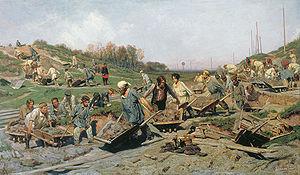
Une brouette est un contenant mobile, porté sur une ou plusieurs roues, muni de deux brancards pour le transport humain de petites charges, généralement sur de courtes distances.
9 octobre : réalisation de l’Union générale des postes, collaboration des Postes du monde, lors d'une Conférence internationale à Berne.
Chronologie des chemins de fer
Selon la définition de l'AFNOR, la maintenance vise à maintenir ou à rétablir un bien dans un état spécifié afin que celui-ci soit en mesure d'assurer un service déterminé.
L'Empire russe, ou empire de Russie, est l'entité politique de la Russie de 1721, sous le règne de Pierre Iᵉʳ, au 14 septembre 1917, jour la proclamation de la République russe. Sa capitale est Saint-Pétersbourg.
Chronologie des chemins de fer.
La révolution industrielle est le processus historique du XIXᵉ siècle qui fait basculer, une société à dominante agraire et artisanale vers une société commerciale et industrielle. Cette transformation, tirée par le boom ferroviaire des années 1840, affecte profondément l'agriculture, l'économie, le droit, la politique, la société et l'environnement.